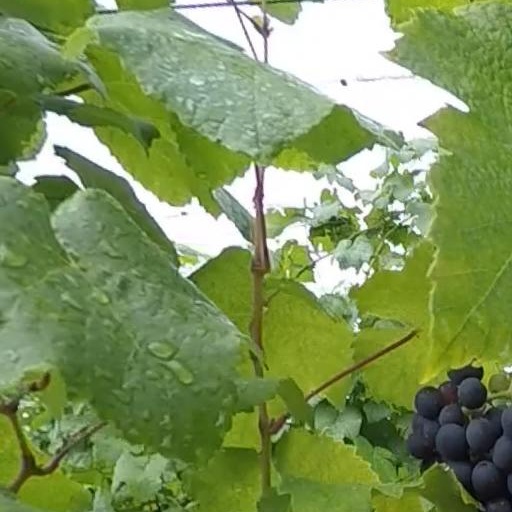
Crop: grape